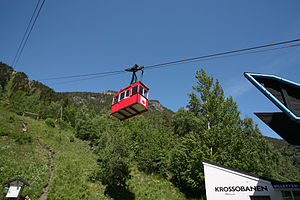
Krossobanen
Krossobanen
Krossobanen er en svævebane ved Rjukan i Telemarken i Norge. Den er Nordeuropas ældste svævebane.